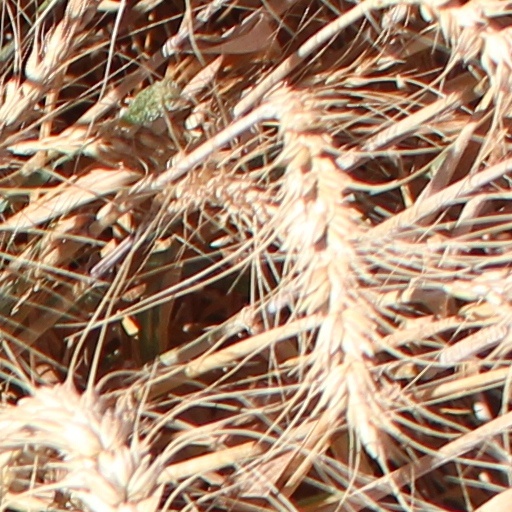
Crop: wheat